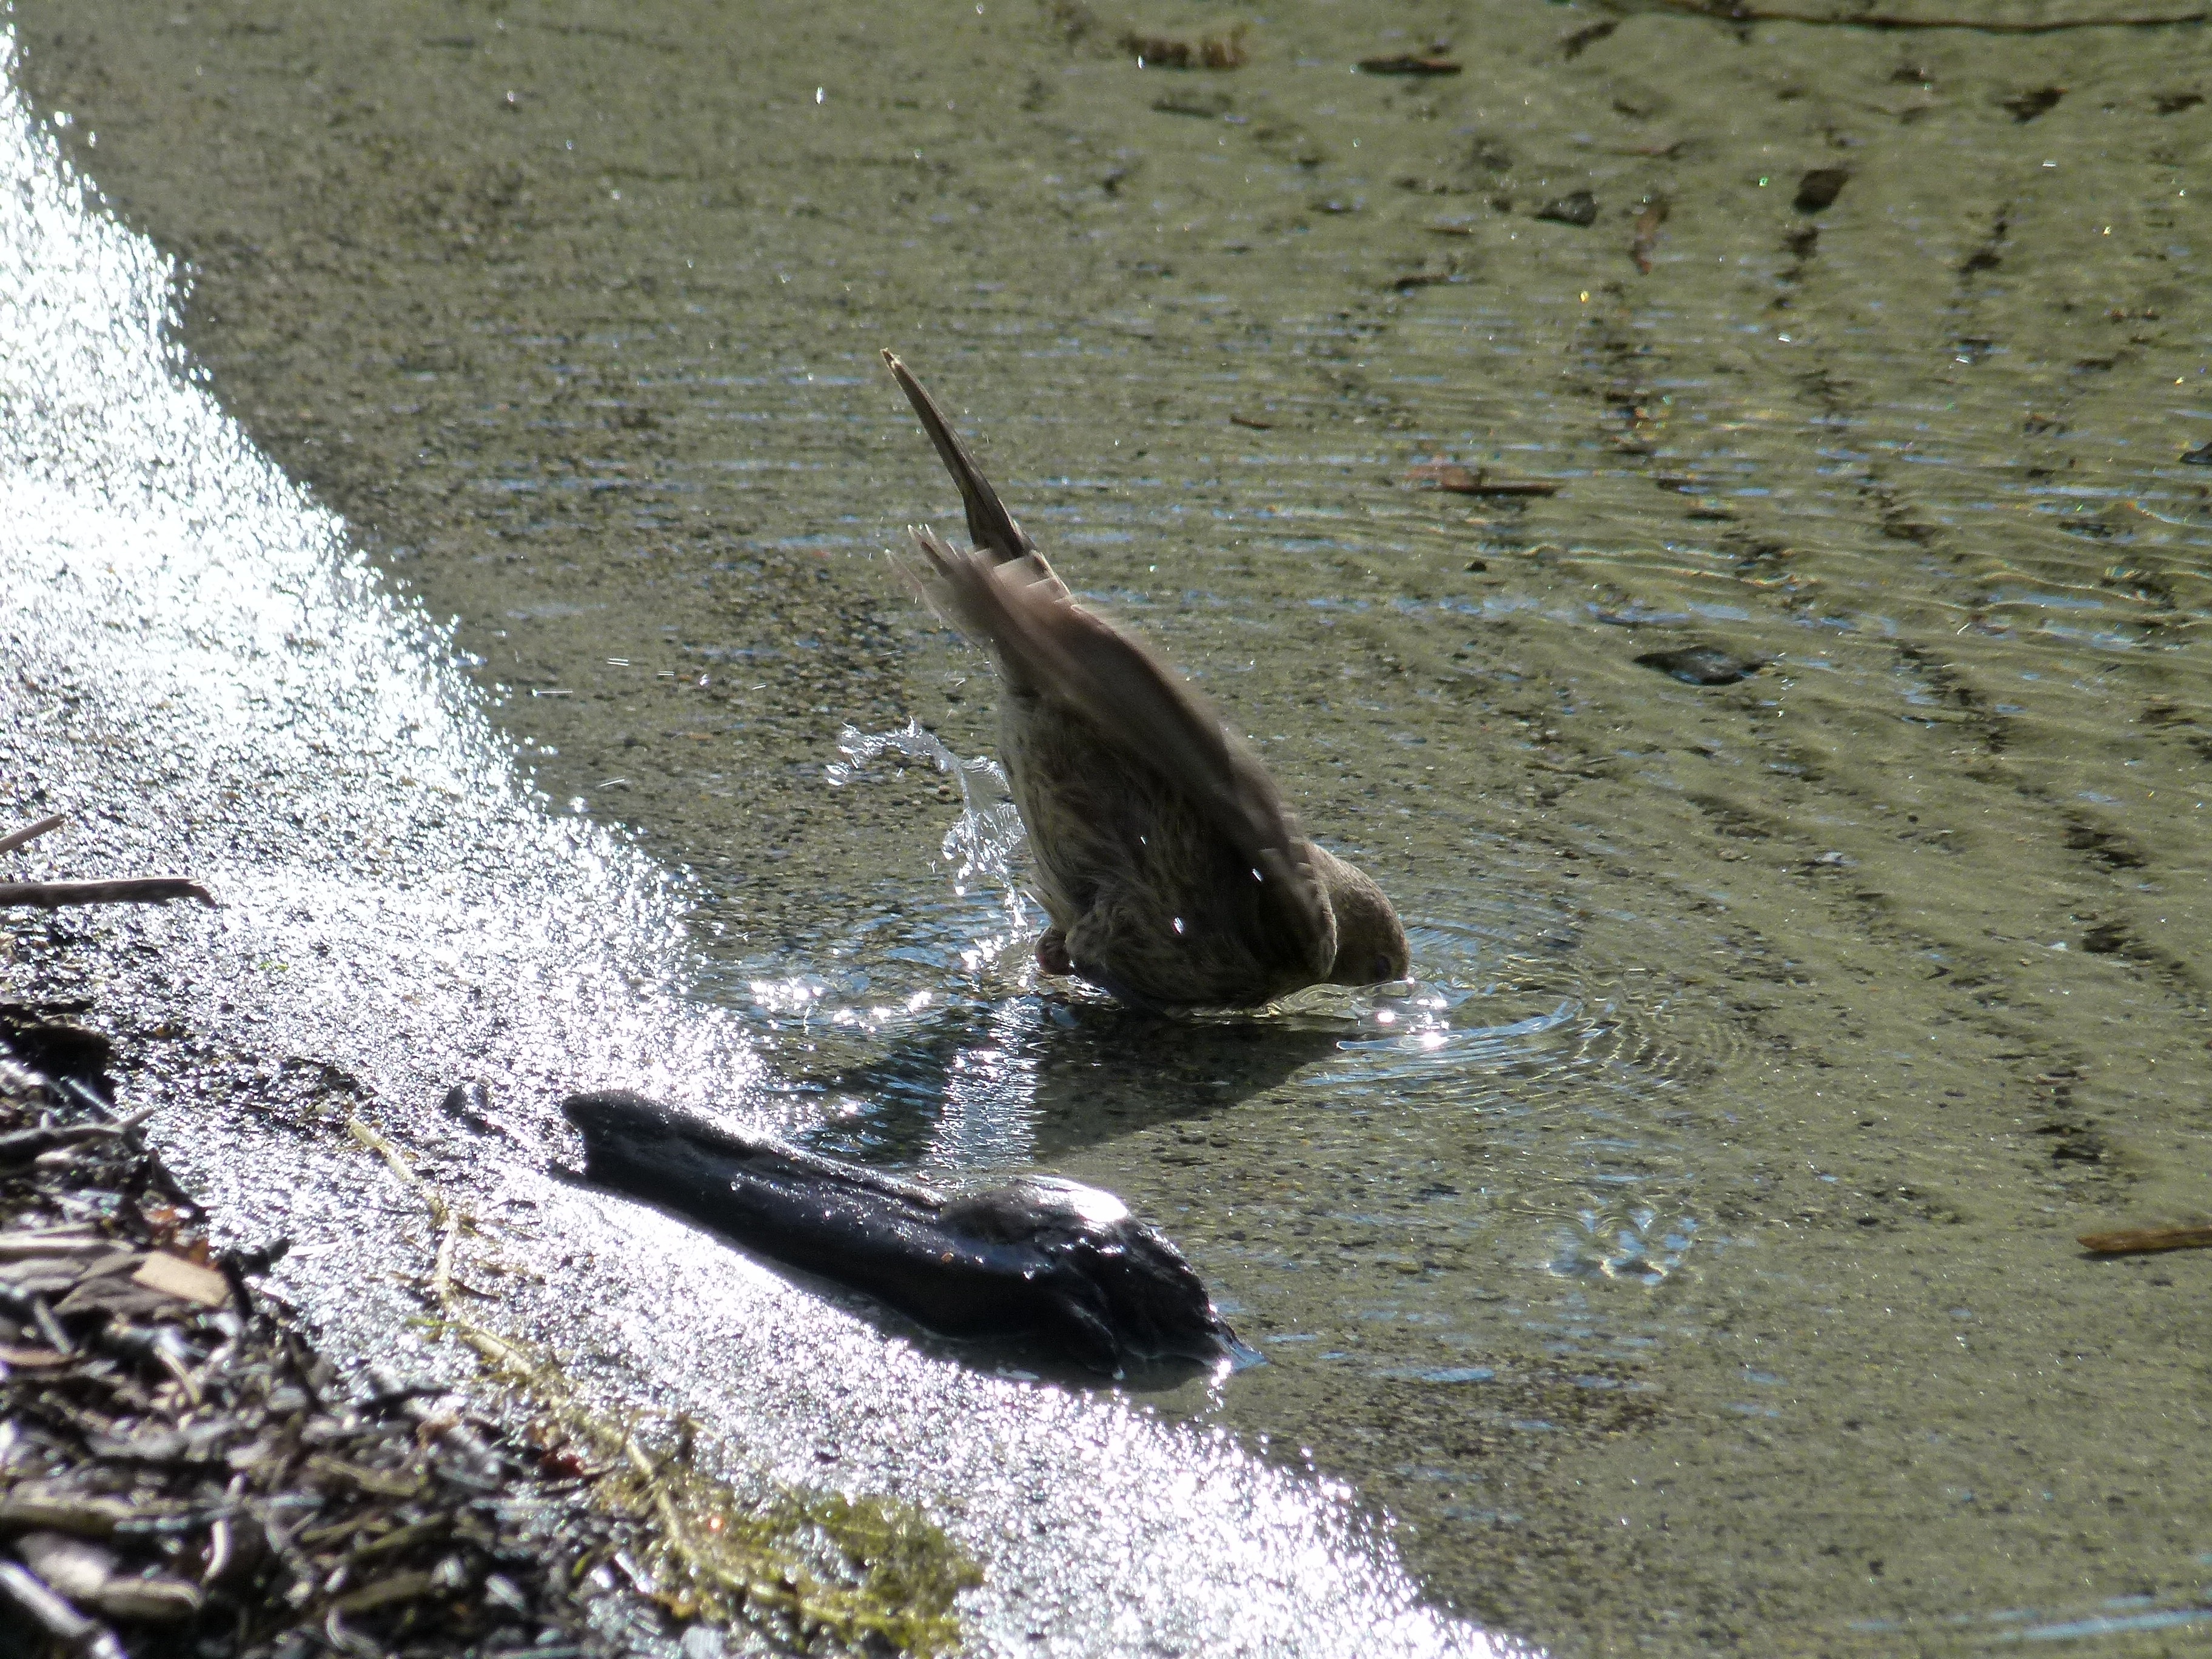
beach, water, nature, walking, bird, lake, animal, wildlife, mammal, fauna, vertebrate, feathered, bathing, marine mammal